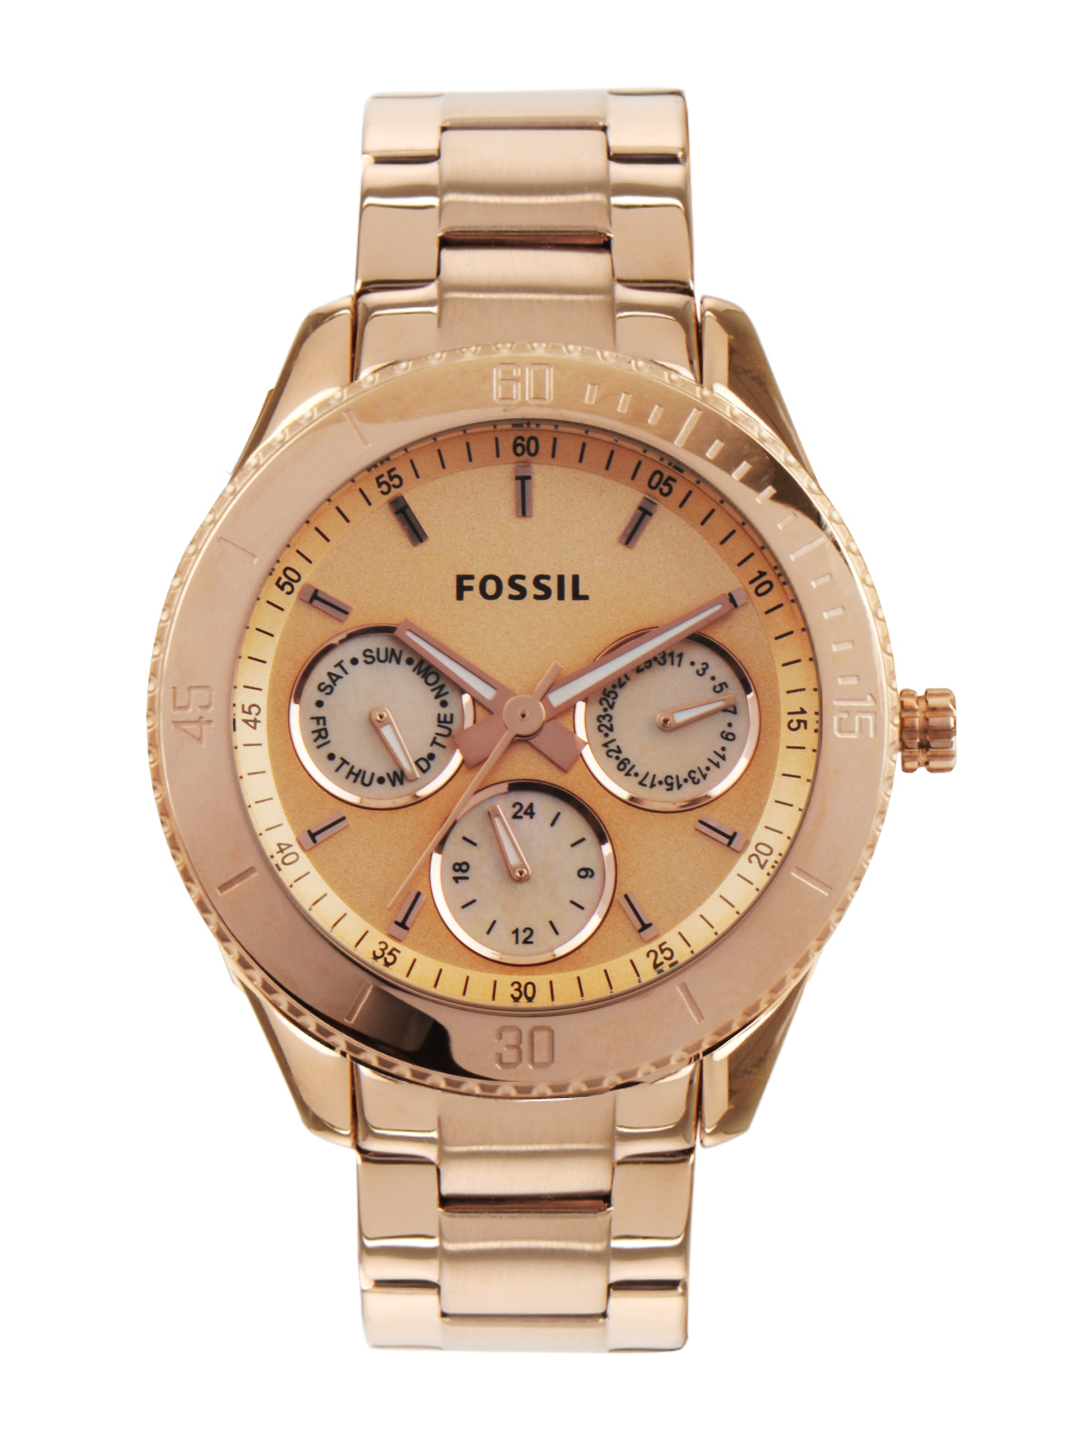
Fossil Women Gold-Toned Dial Chronograph Watch ES2859
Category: Accessories / Watches / Watches
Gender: Women
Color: Gold
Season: Winter 2016
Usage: Casual